Monarchism in Mexico

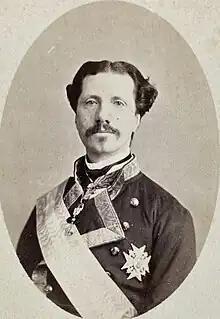
Infante Enrique, Duke of Seville

In 1845 the Spanish prime minister Ramón María Narváez gave secret instructions to the Spanish minister to Mexico to turn Mexico into a constitutional monarchy under a prince of the Spanish royal family. By August, the minister had the support of Mexican general Mariano Paredes, politician Lucas Alamán, and the sympathies of wealthy businessmen, landowners, high clergy, people persecuted by the Liberal Party, and the northern Mexican states. Paredes would march from San Luis Potosí to Mexico City after a requirement by notables and high-ranking military to overthrow the government of José Joaquín Herrera, citing the latter's passiveness against US expansionism. Once in the capital, Paredes would dissolve congress and appoint an assembly of notables that would return to the Plan of Iguala and ask Spain to provide a monarch.